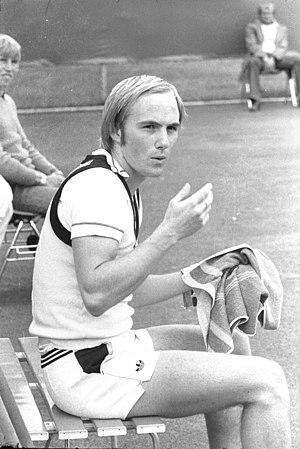
Andreas Maurer, né le 8 mars 1958 à Gelsenkirchen, est un ancien joueur de tennis professionnel allemand.